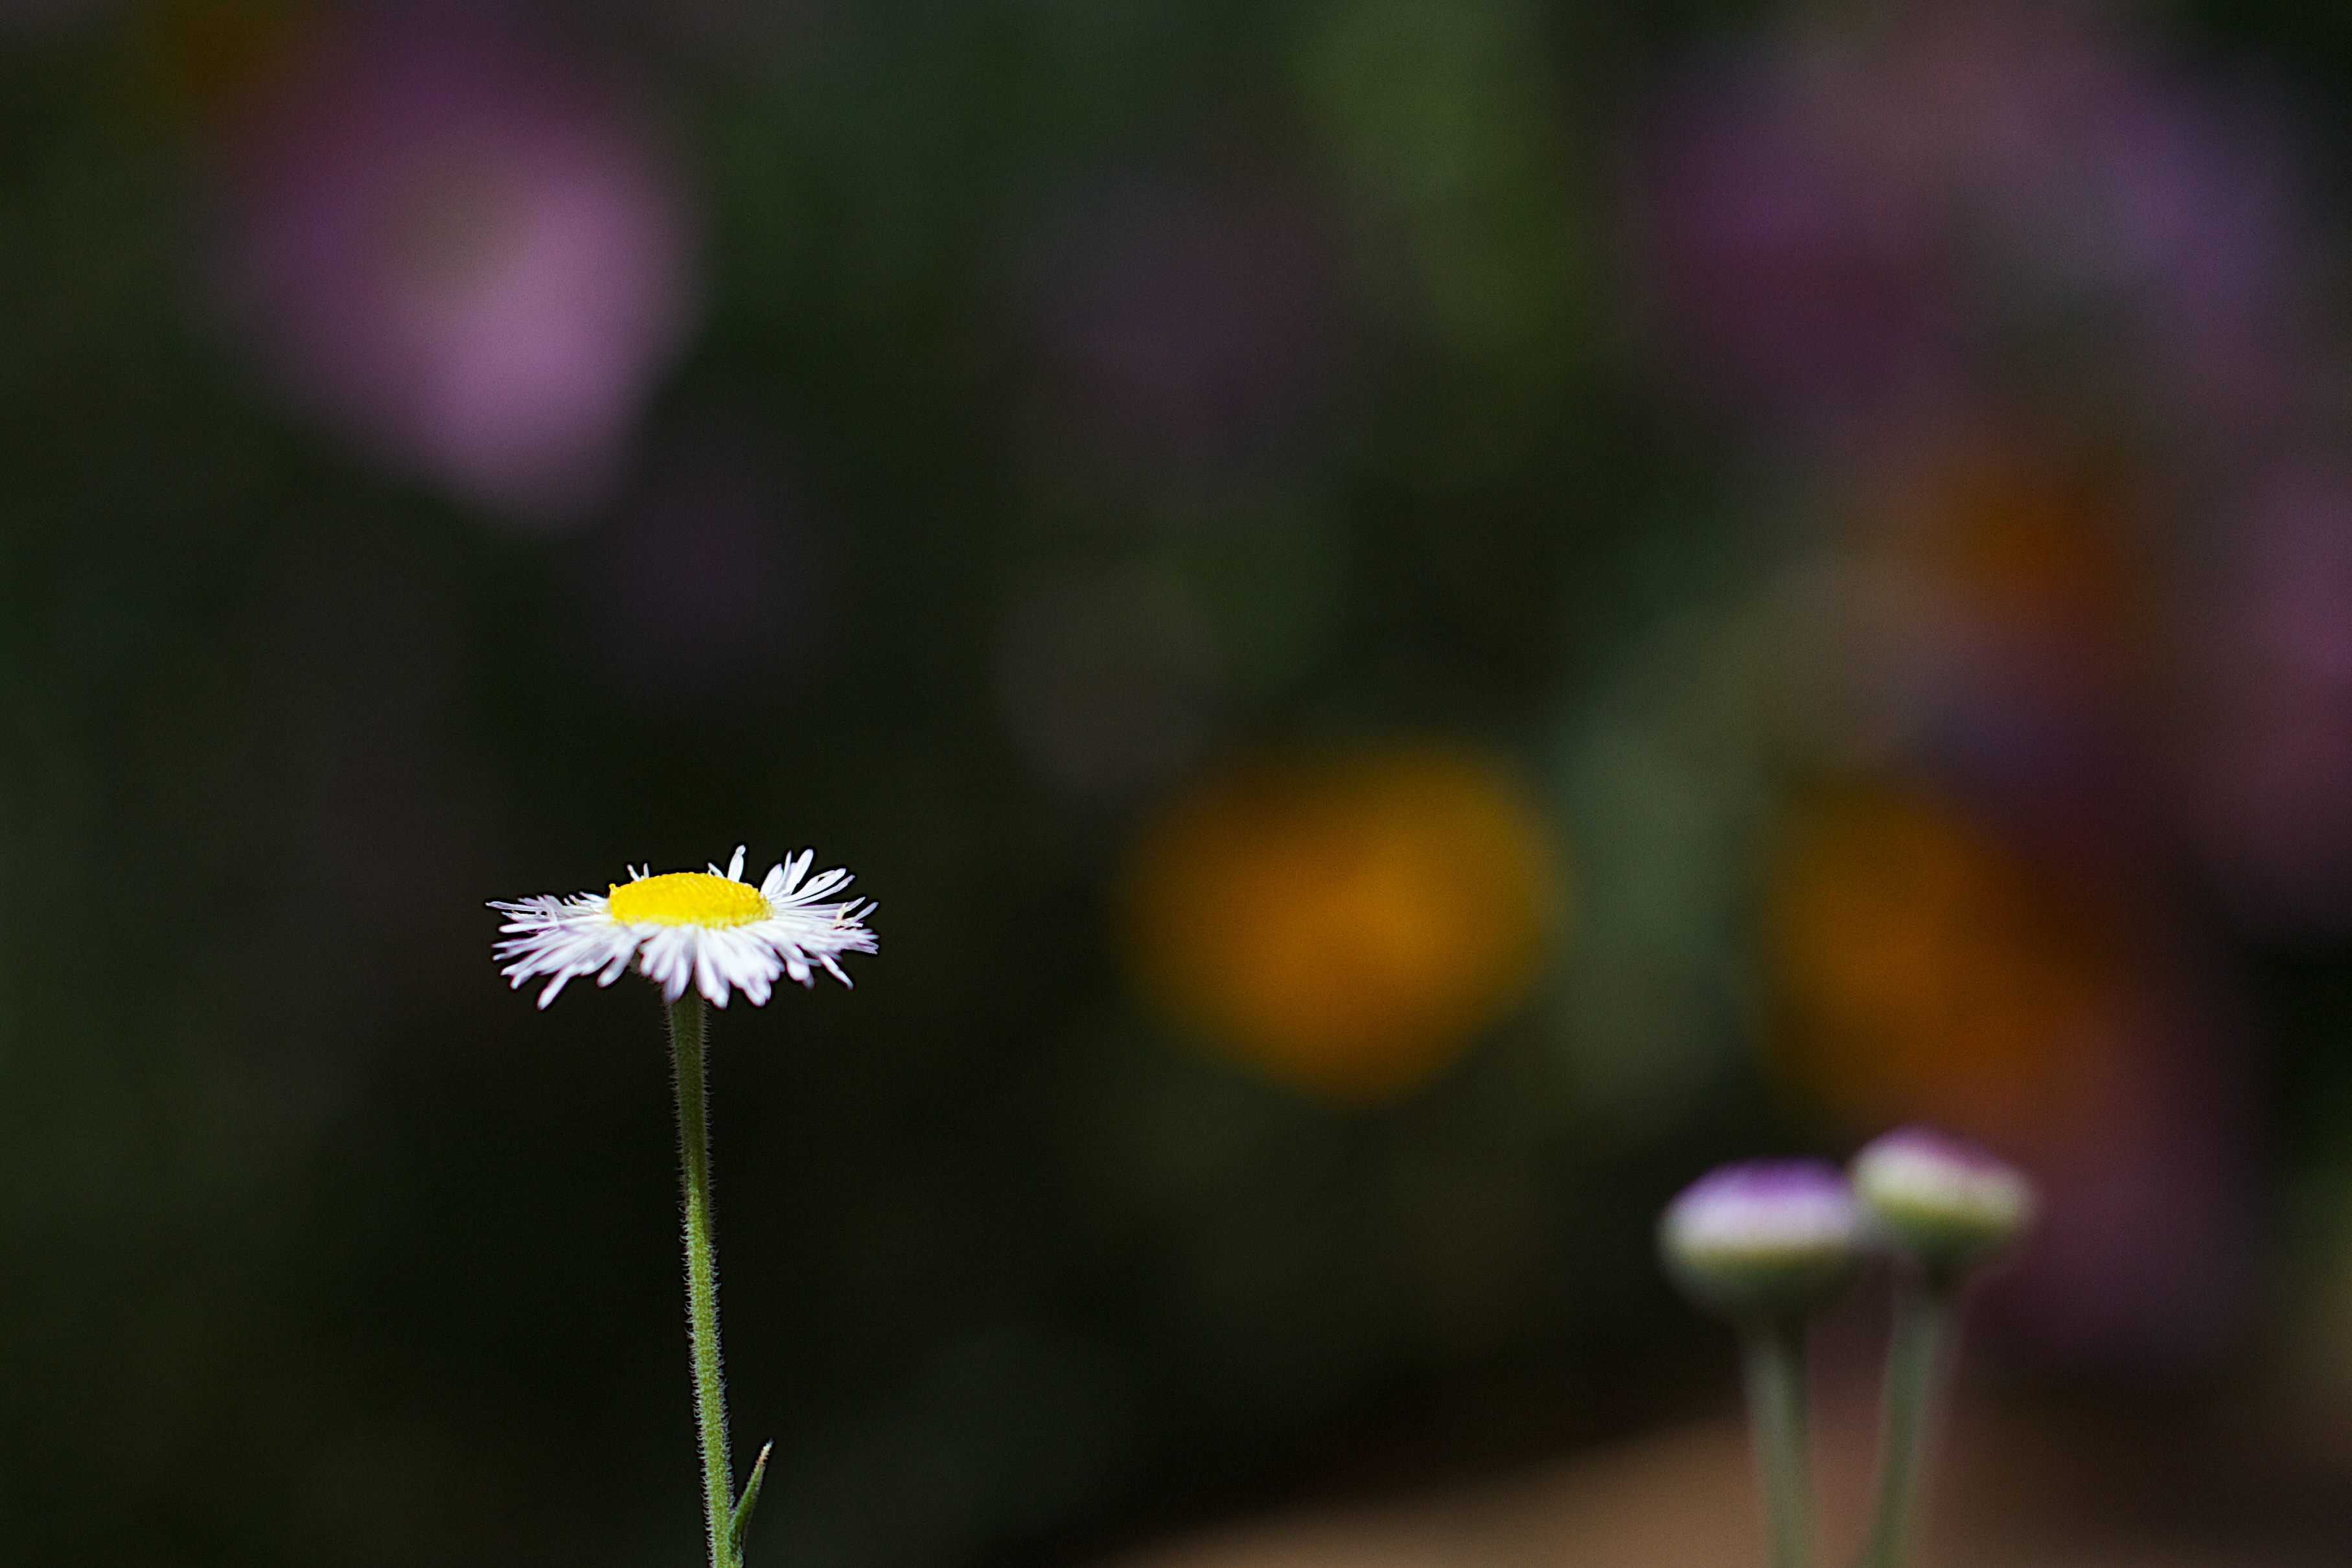
flower, nature, flora, green, macro photography, plant, yellow, close up, photography, grass, leaf, petal, daisy, blossom, land plant, wildflower, sunlight, plant stem, daisy family, flowering plant, meadow, pollen